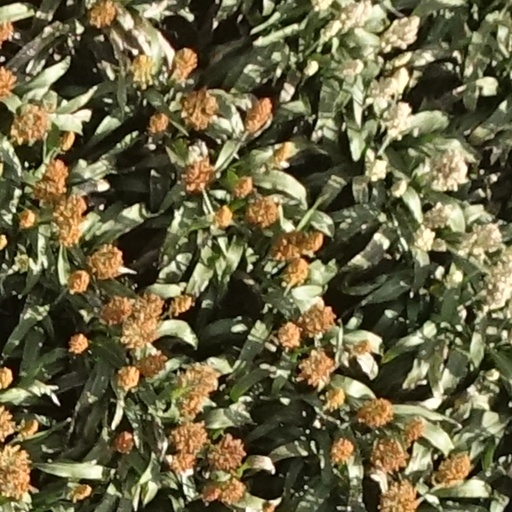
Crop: sorghum